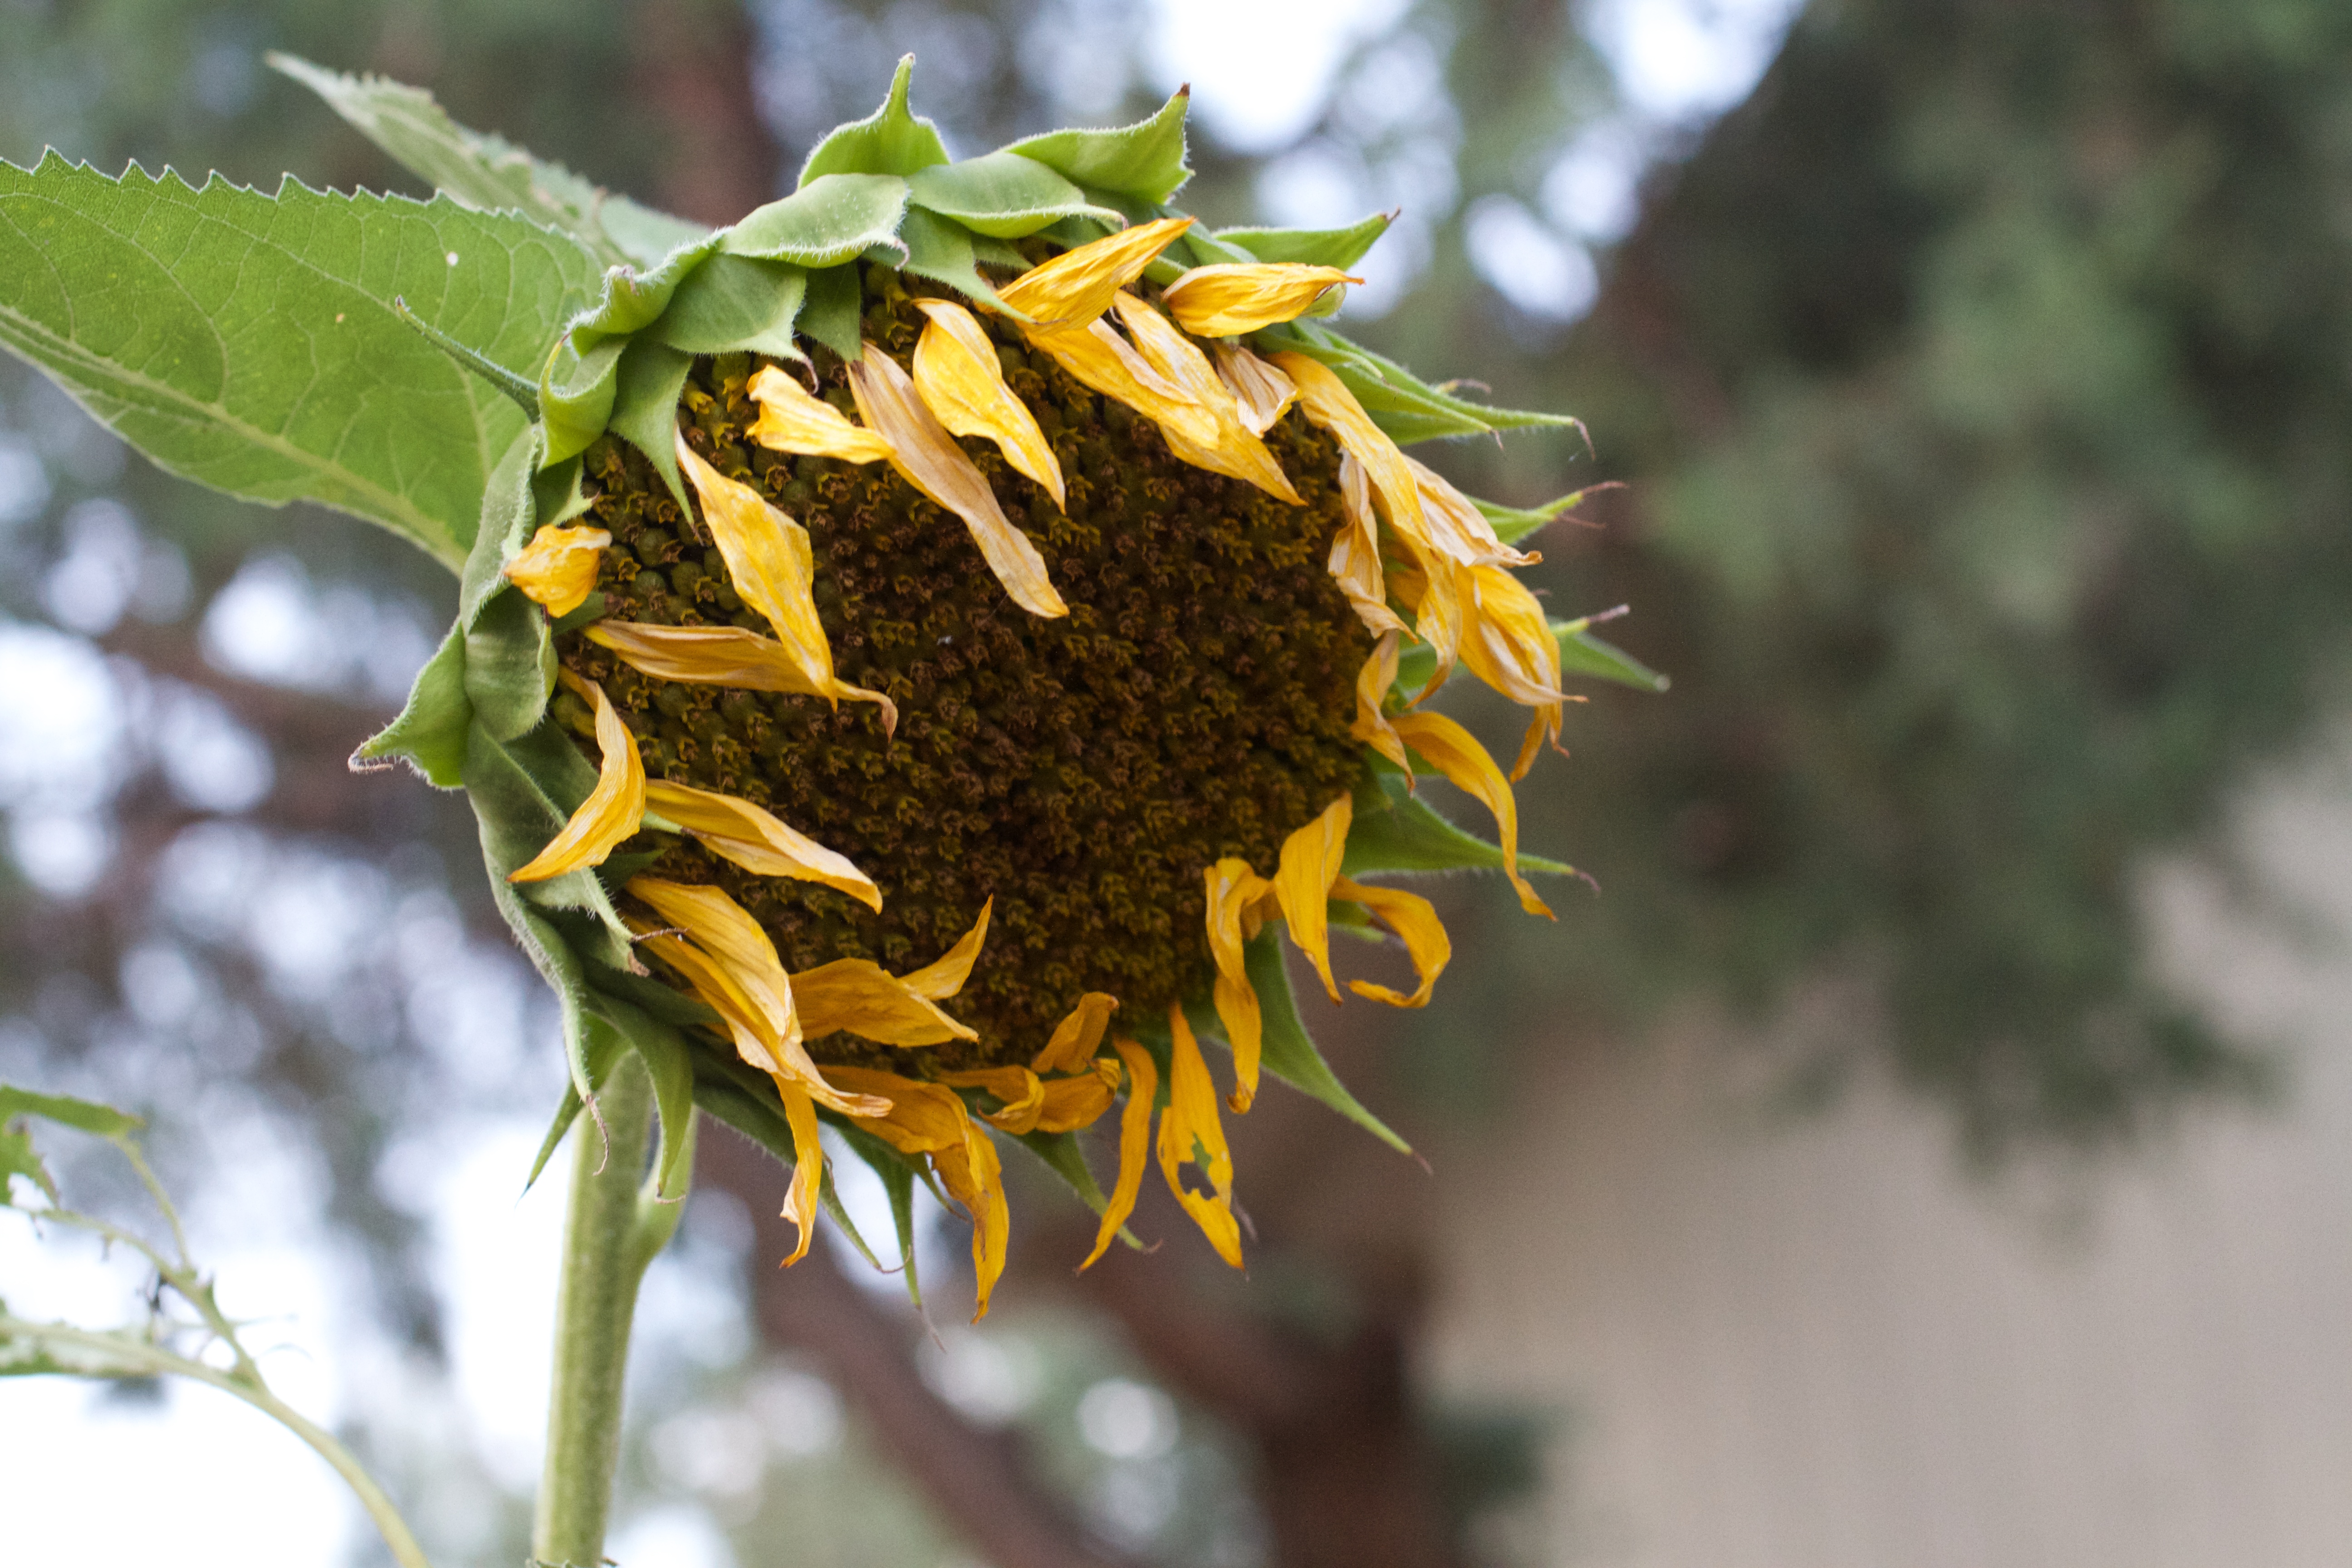
nature, plant, leaf, flower, produce, autumn, botany, yellow, flora, sunflower, wildflower, macro photography, flowering plant, daisy family, sunflower seed, land plant